Cacahuatique Mountains

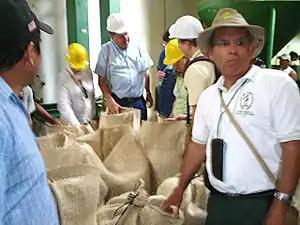
The Ciudad Barrios Cooperative inspecting their coffee in Cacahuatique

The Cacahuatique Mountains are a mountain range and hilly area of eastern El Salvador. Coffee production plays an important role in the economy, particularly by the Ciudad Barrios Cooperative which, as of 2003, was producing approximately 3,800 tonnes (8.4 million pounds) of coffee annually in Cacahuatique.